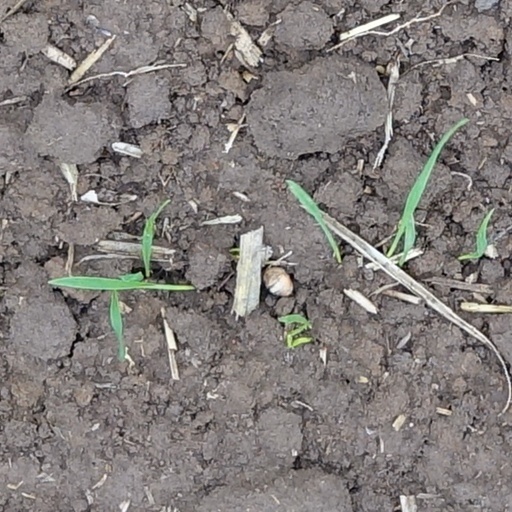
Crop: wheat